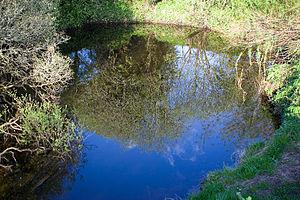
Shannon Pot ou Legnashinna est une cavité dans le secteur karstique près de Cuilcagh, montagne dans le comté de Cavan, Irlande. C'est un aquifère, bassin naturellement fluctuant ; il constitue la source du Shannon.
Le Shannon est un fleuve drainant la plus grande partie de la plaine centrale de l'Irlande. Ptolémée est le premier géographe à l'avoir mentionné sur une carte.